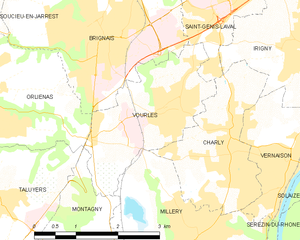
Carte des communes françaises